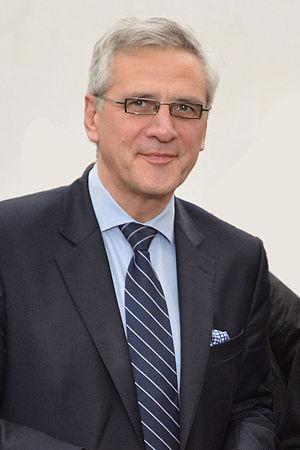
Le gouvernement Kris Peeters II est un gouvernement flamand tripartite composé de :
Les élections régionales de 2009 en Belgique ont eu lieu le 7 juin 2009.
Kristiaan Peeters, né à Reet le 18 mai 1962, est un homme politique belge membre du CD&V.